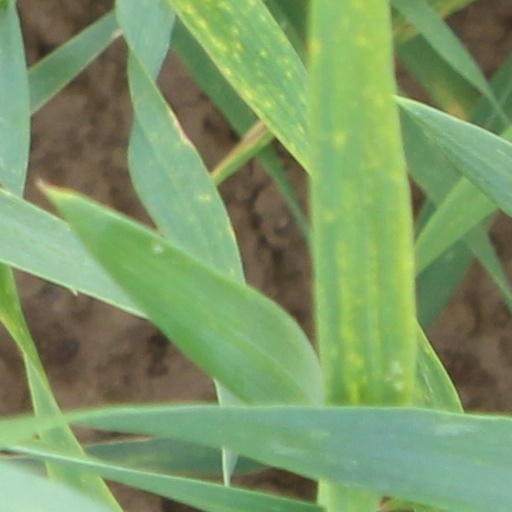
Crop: wheat